Hard Justice (2008)

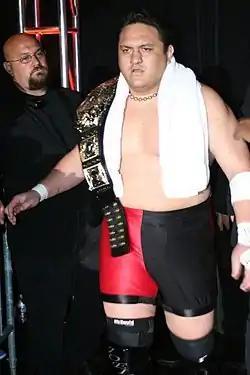
Samoa Joe holding the TNA World Heavyweight Championship belt wearing ring gear making his ring entrance

The main event at Hard Justice was a Six Sides of Steel Weapons match for the TNA World Heavyweight Championship between the champion Samoa Joe and the challenger Booker T. Joe and Booker T previously fought at TNA's Slammiversary PPV event on June 8 in a King of the Mountain match for the title, which Joe won to remain champion. The duo also fought at TNA's previous PPV event Victory Road on July 13, which ended in a no contest after interference from Sting allowed Booker T to gain an unofficial pinfall counted by his legitimate wife Sharmell instead of an official referee. On the July 17 episode of TNA's television program "TNA Impact!", Booker T proclaimed that he was the new TNA World Heavyweight Champion before Management Director Jim Cornette announced that Booker T did not win the match and that Joe was still the TNA World Heavyweight Champion, despite Booker T having taken possession of the title belt. Cornette then scheduled a rematch between the two for the title at Hard Justice; Joe did not retrieve physical possession of the title belt after this, instead chose to reclaim the physical belt after he beat Booker T at the event. On the July 24 episode of "Impact!", Joe and Booker T made the contest a Six Sides of Steel Weapons match.